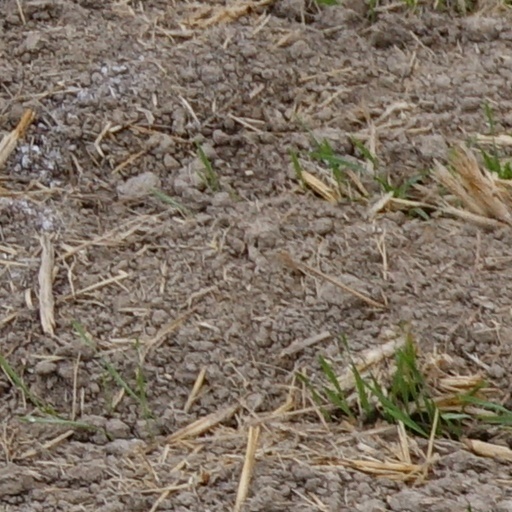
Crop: wheat